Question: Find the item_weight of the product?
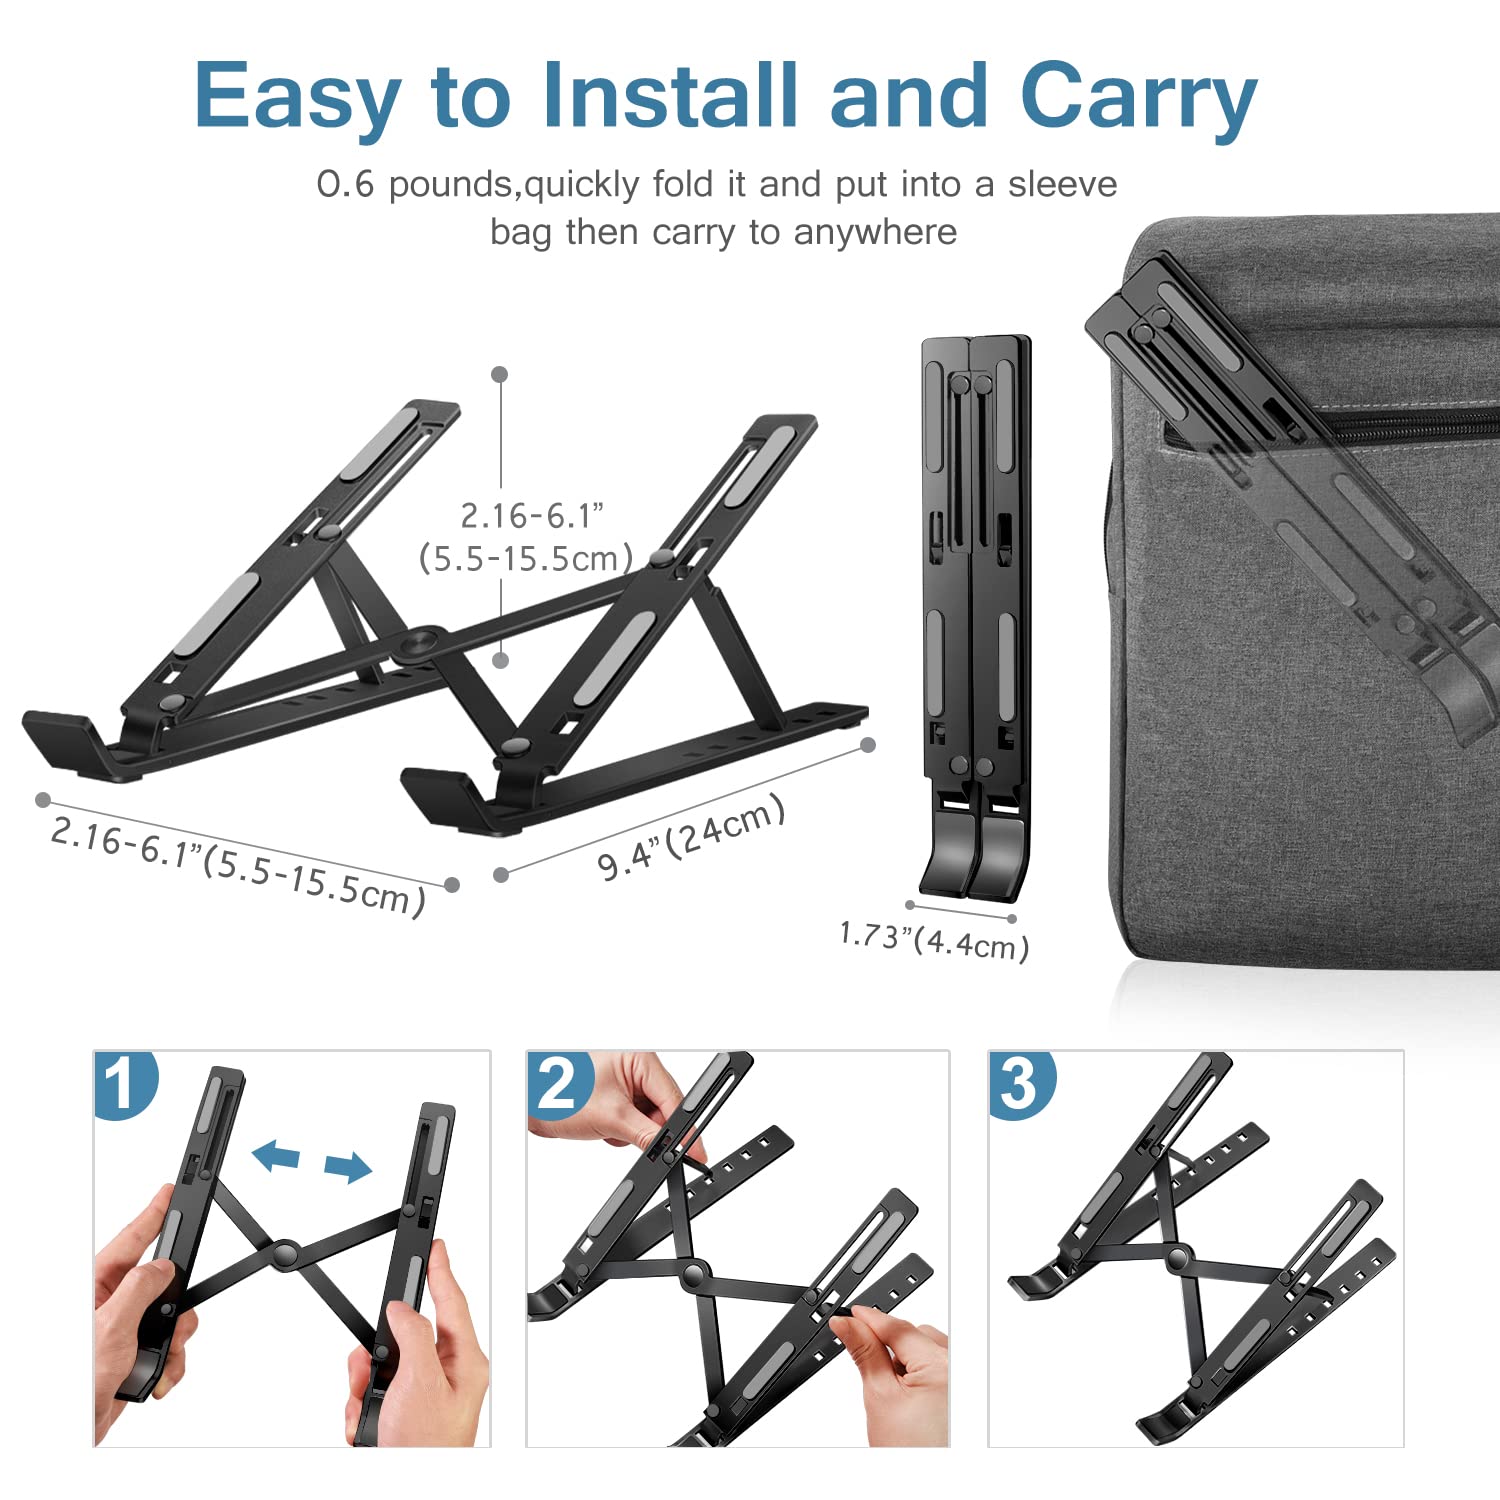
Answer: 0.6 pound